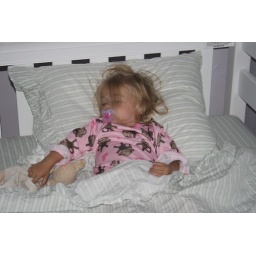
First night in big girl bed 005